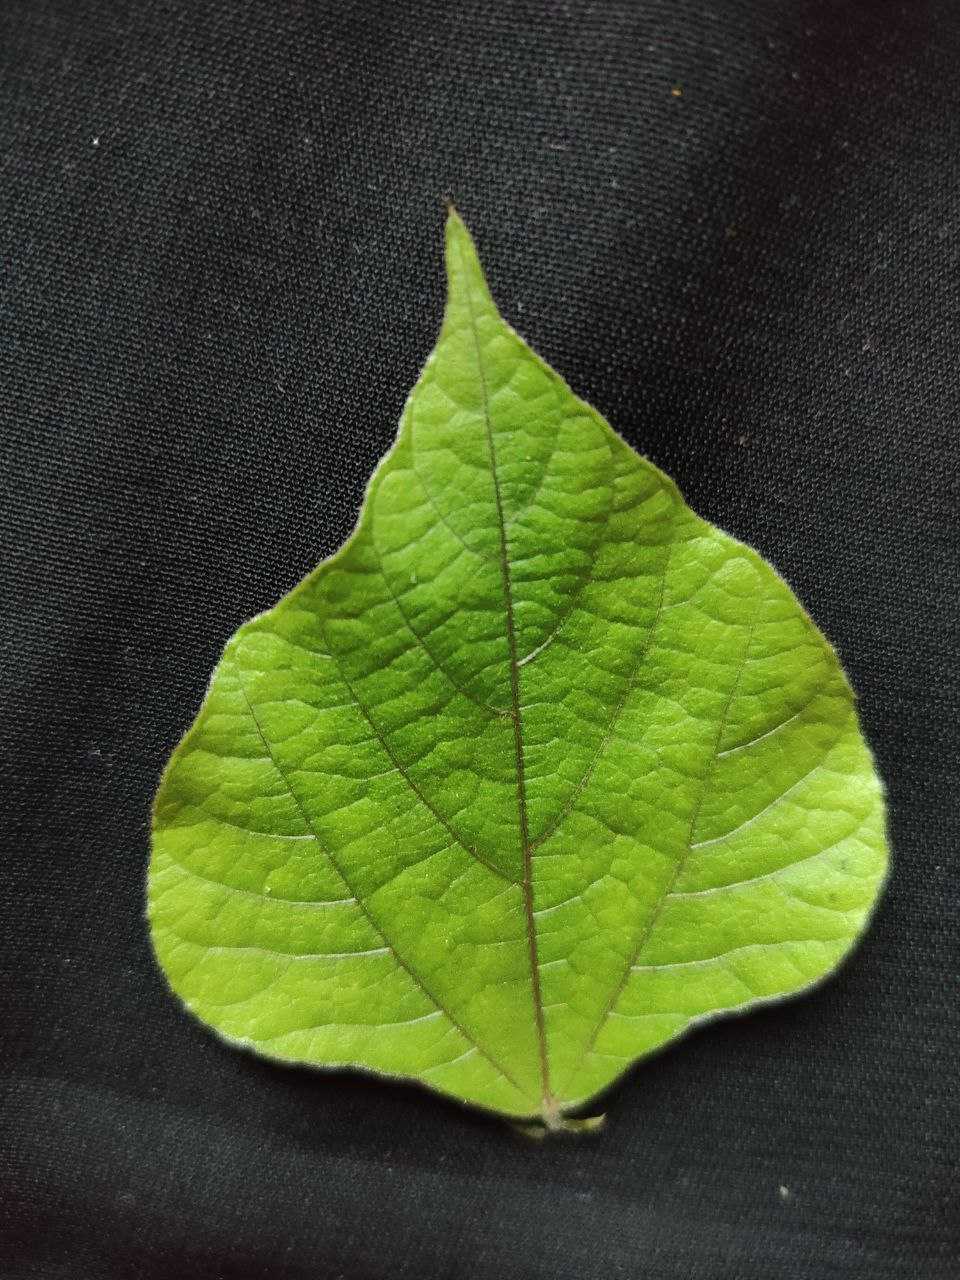
Crop: bean
Leaf condition: Fresh Leaf